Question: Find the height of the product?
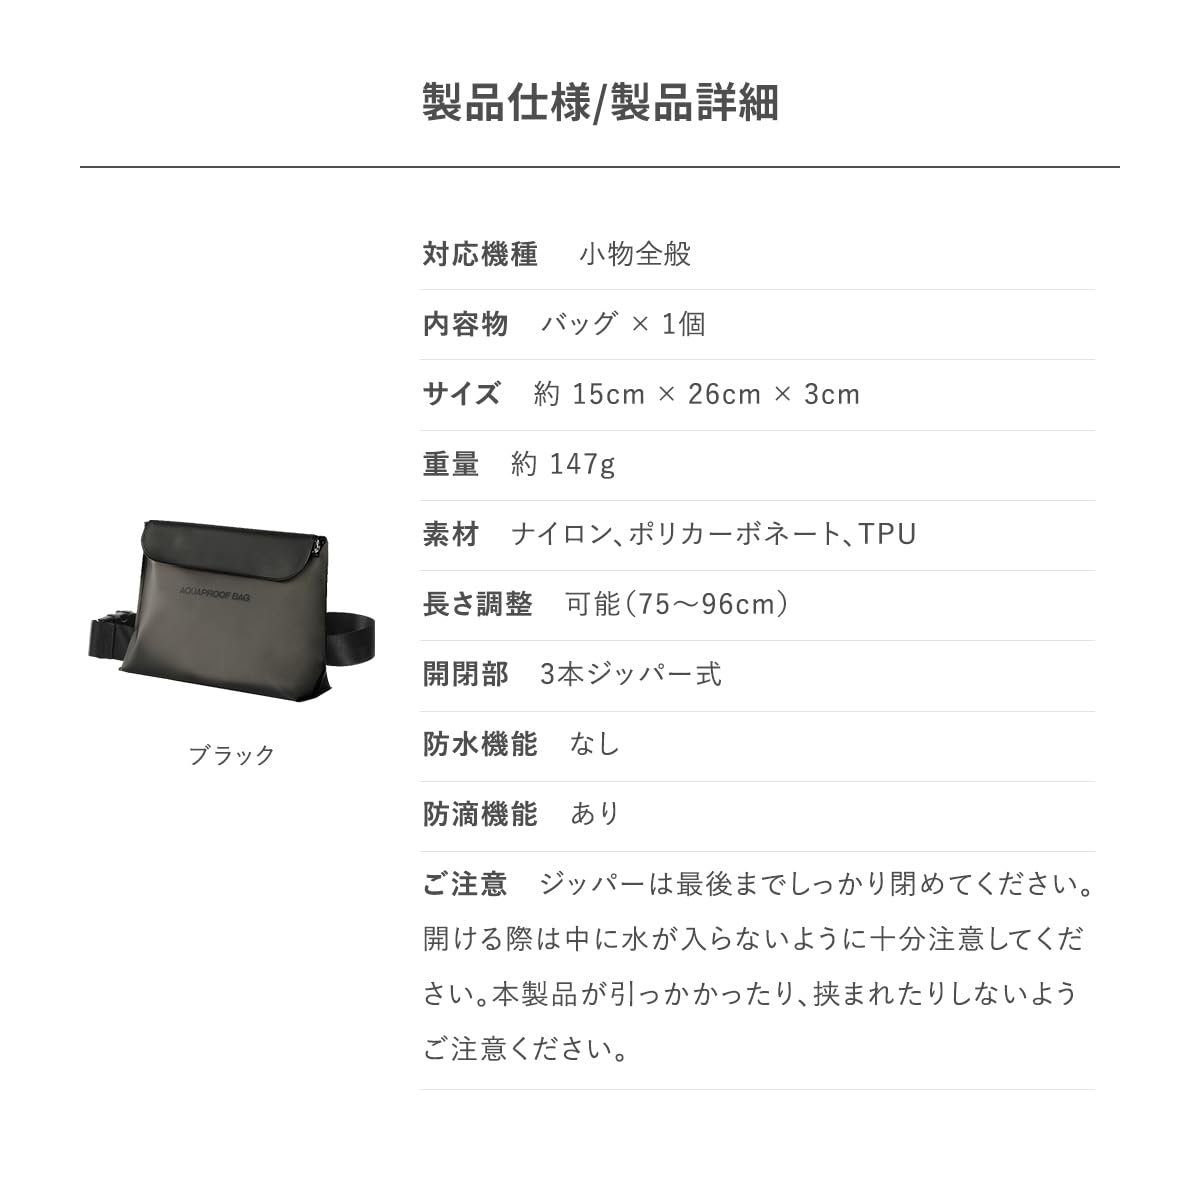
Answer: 15.0 centimetre